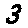
Label: 3